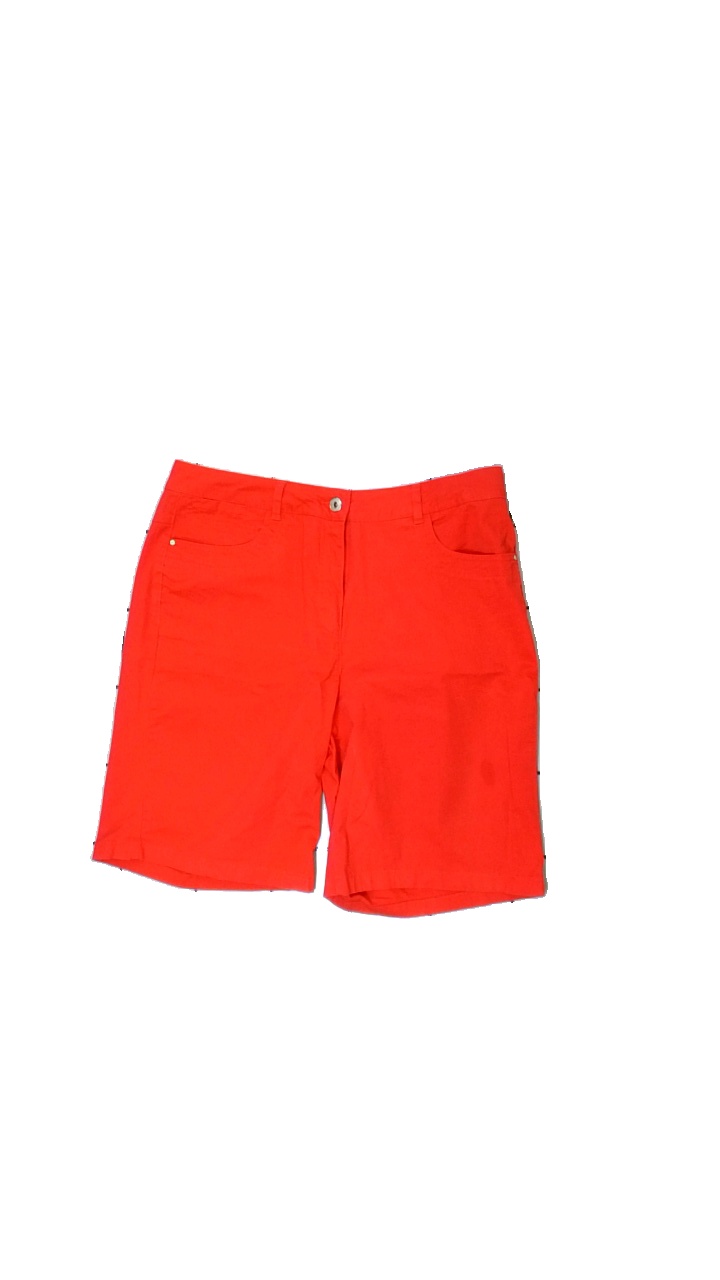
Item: Shorts (Ladies)
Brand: Brandtex
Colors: Red
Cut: Regular
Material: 61% Cotton 39% Viscose
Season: All
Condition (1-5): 2
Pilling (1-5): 3
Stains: Major
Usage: Export
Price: <50